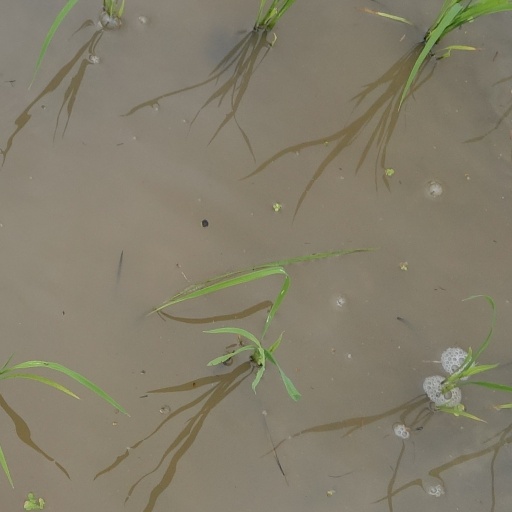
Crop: rice